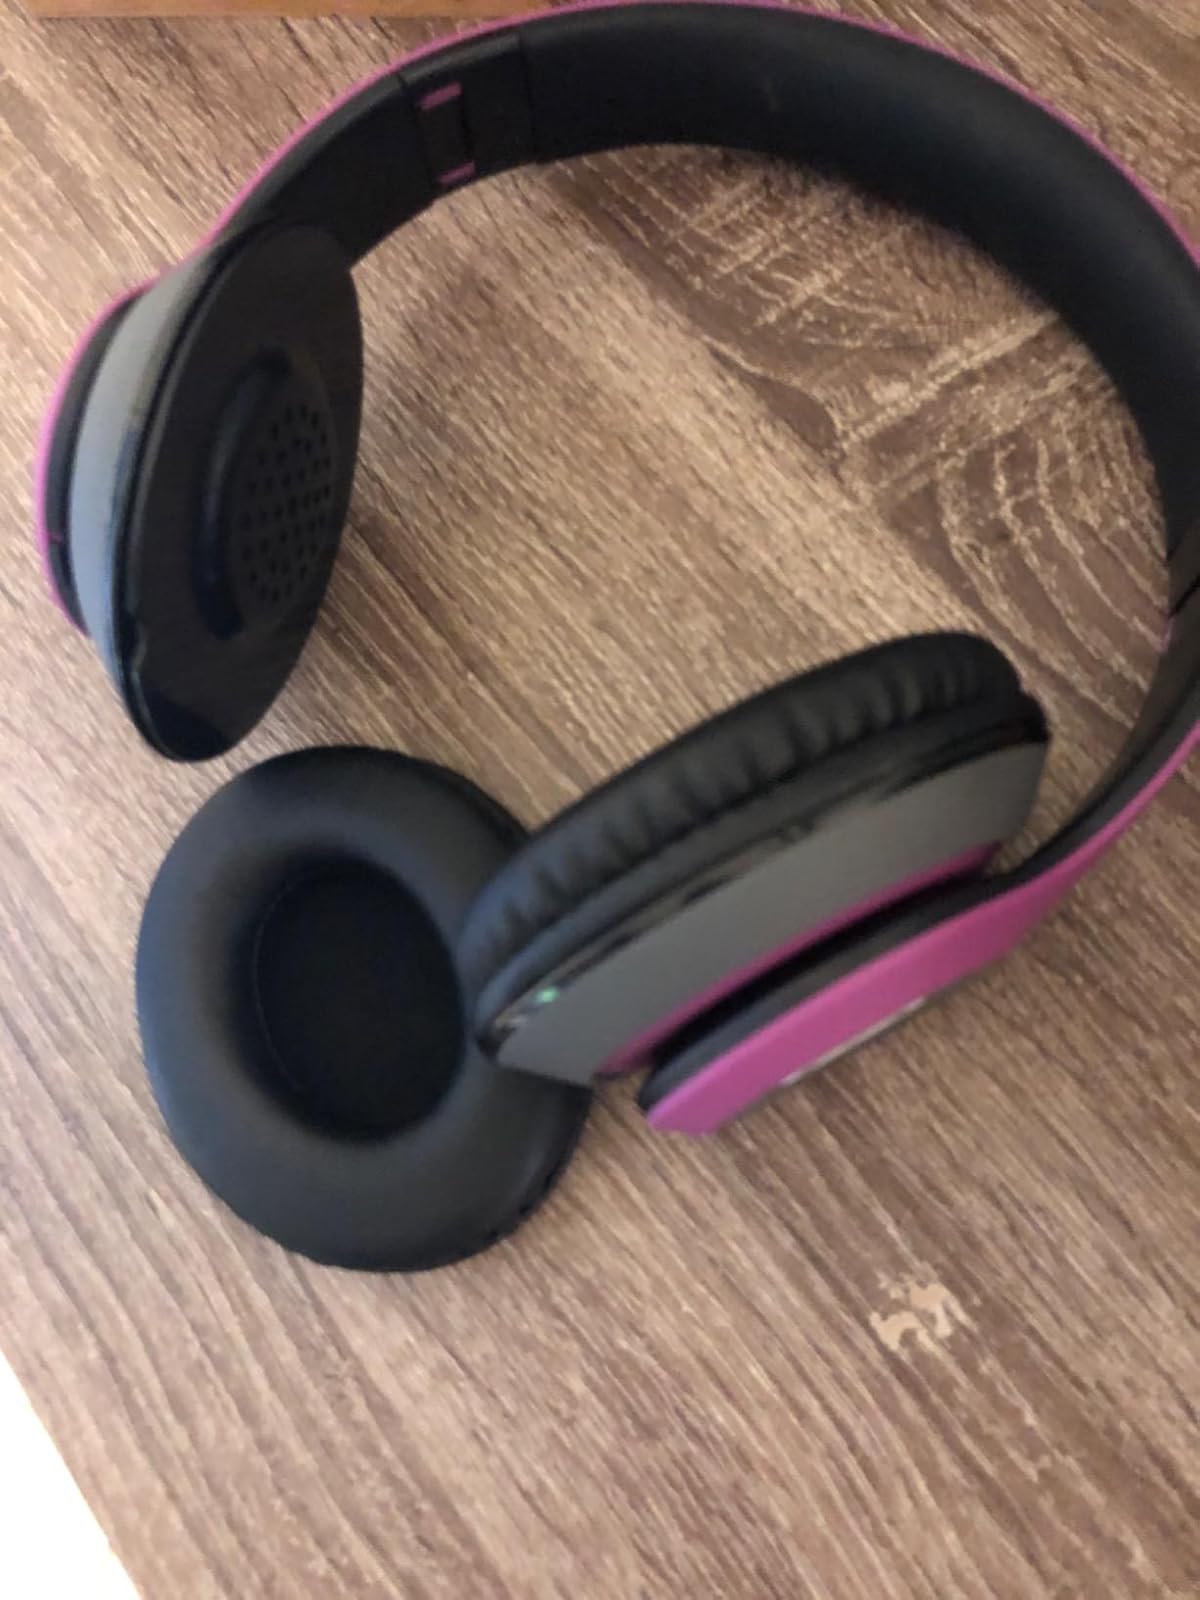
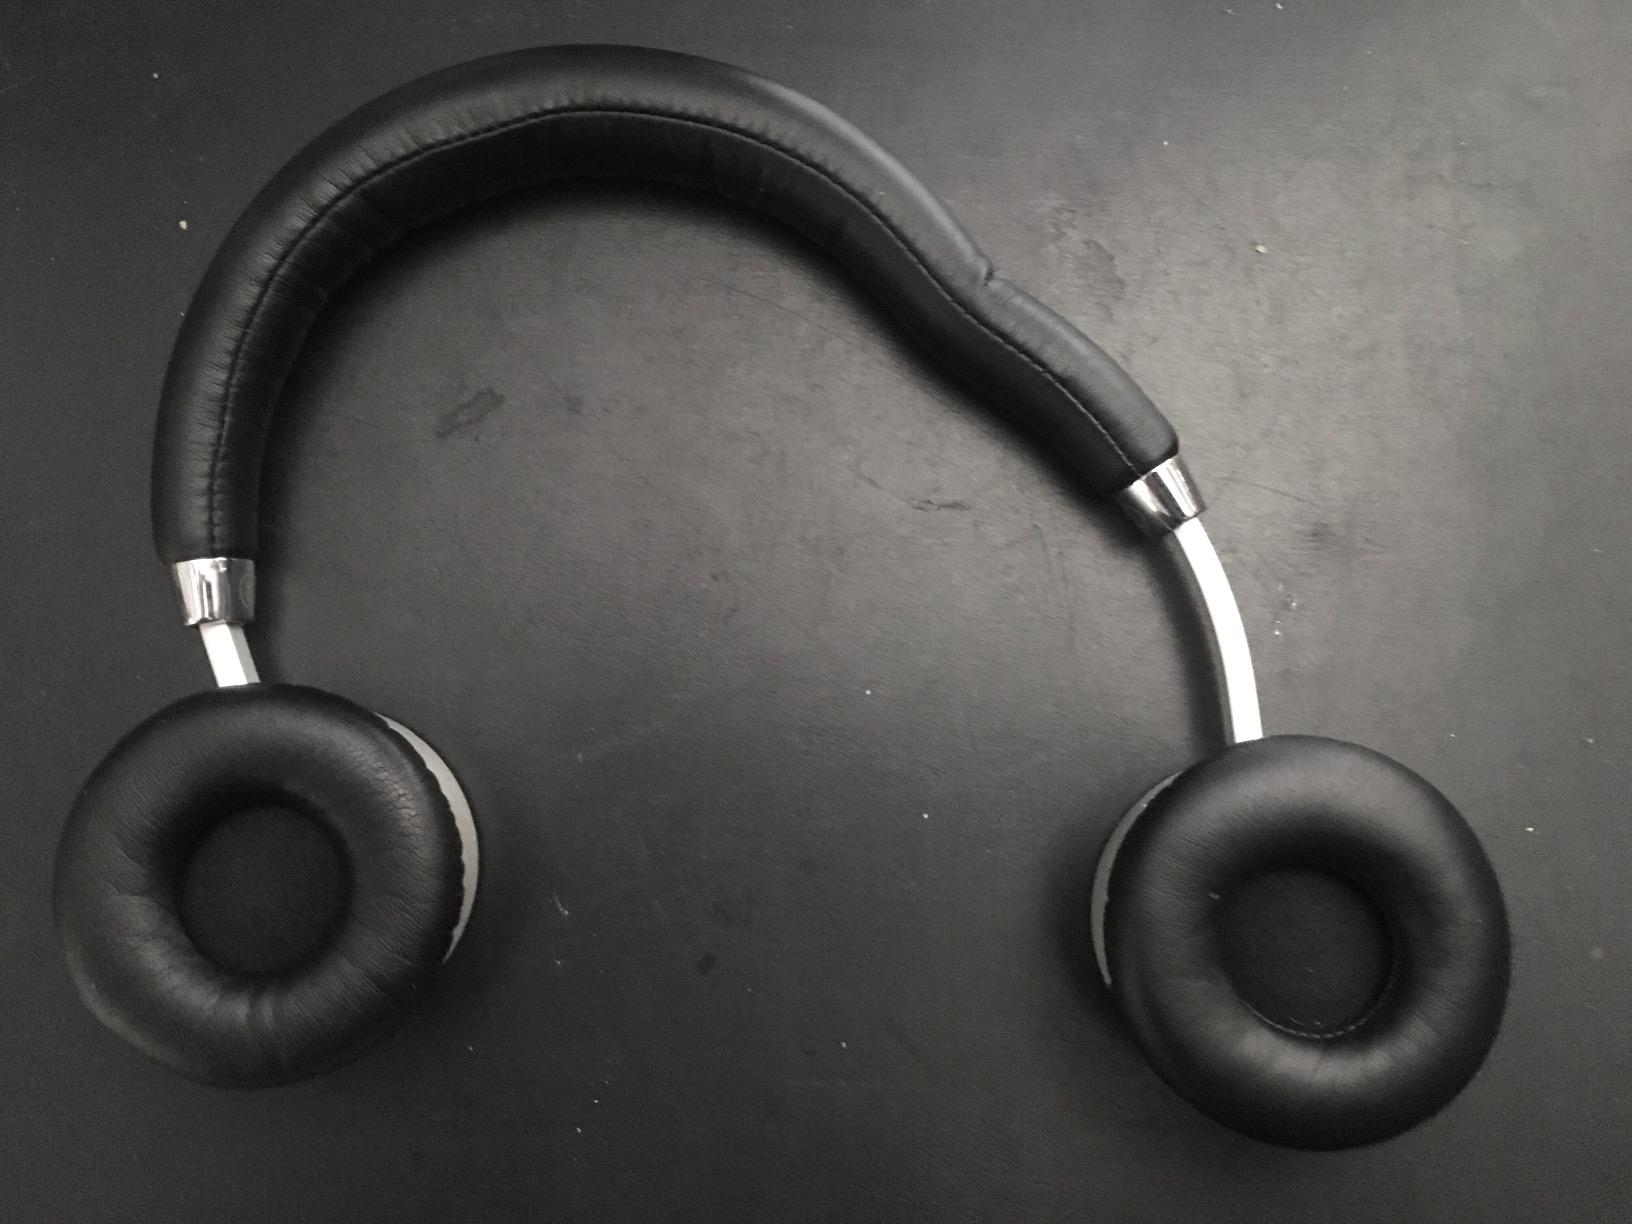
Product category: headphones
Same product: no